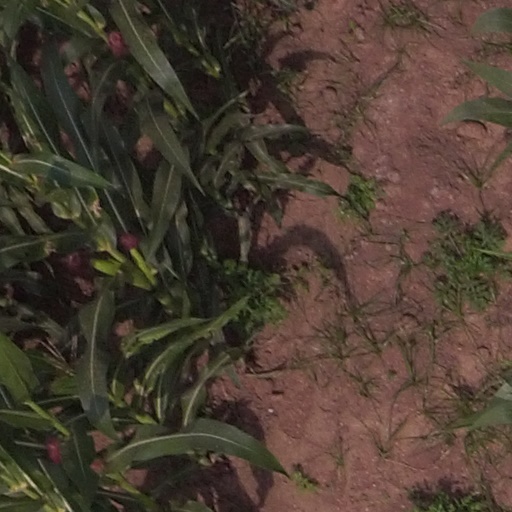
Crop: maize; corn